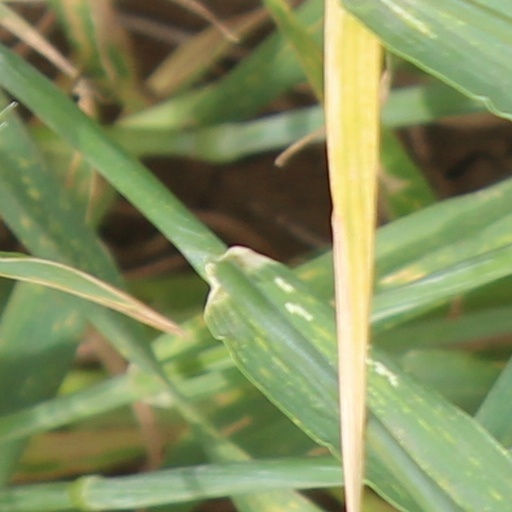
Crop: wheat